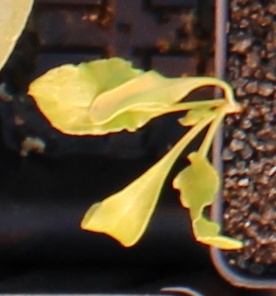
Label: Sugar beet